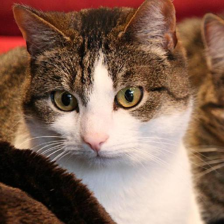
Label: animals